Gioia del Colle

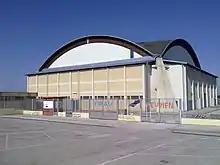
PalaCapurso, home matches seat of the Gioia del Volley.

In Gioia del Colle there are 5 kindergartens, 4 primary schools and 2 lower secondary schools. The secondary schools which are located in the city are: the "Ricciotto Canudo" liceo scientifico, the "Publio Virgilio Marone" liceo classico and the "Galileo Galilei" industrial technical institute.